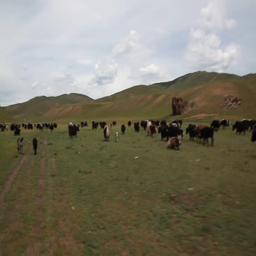
driving through the landscape with herds of yak